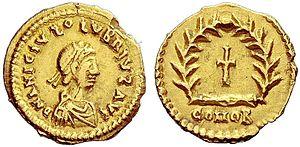
Le trémissis ou triens est une monnaie romaine en or qui était particulièrement répandue dans le monde méditerranéen et en Europe aux Vᵉ et VIᵉ siècles. Elle est également appelée tiers de sou car sa valeur correspondait à un tiers de solidus, la monnaie de référence de l'Empire romain qui était appréciée en raison de sa stabilité. Il pesait initialement 1,51 gramme et était composé d'or pur.